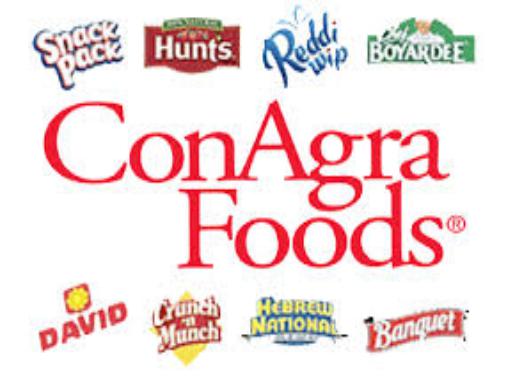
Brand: ConAgra Foods
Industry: Food